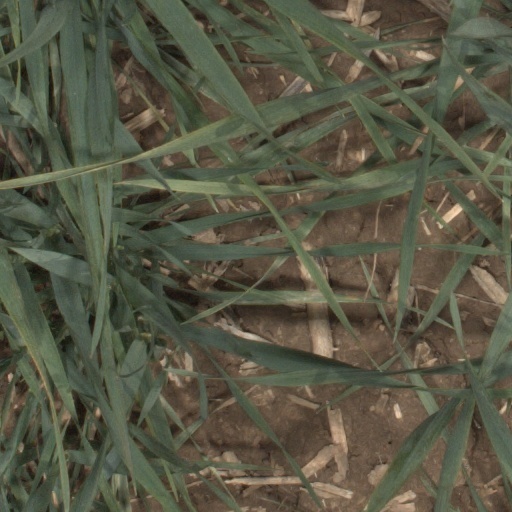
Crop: wheat